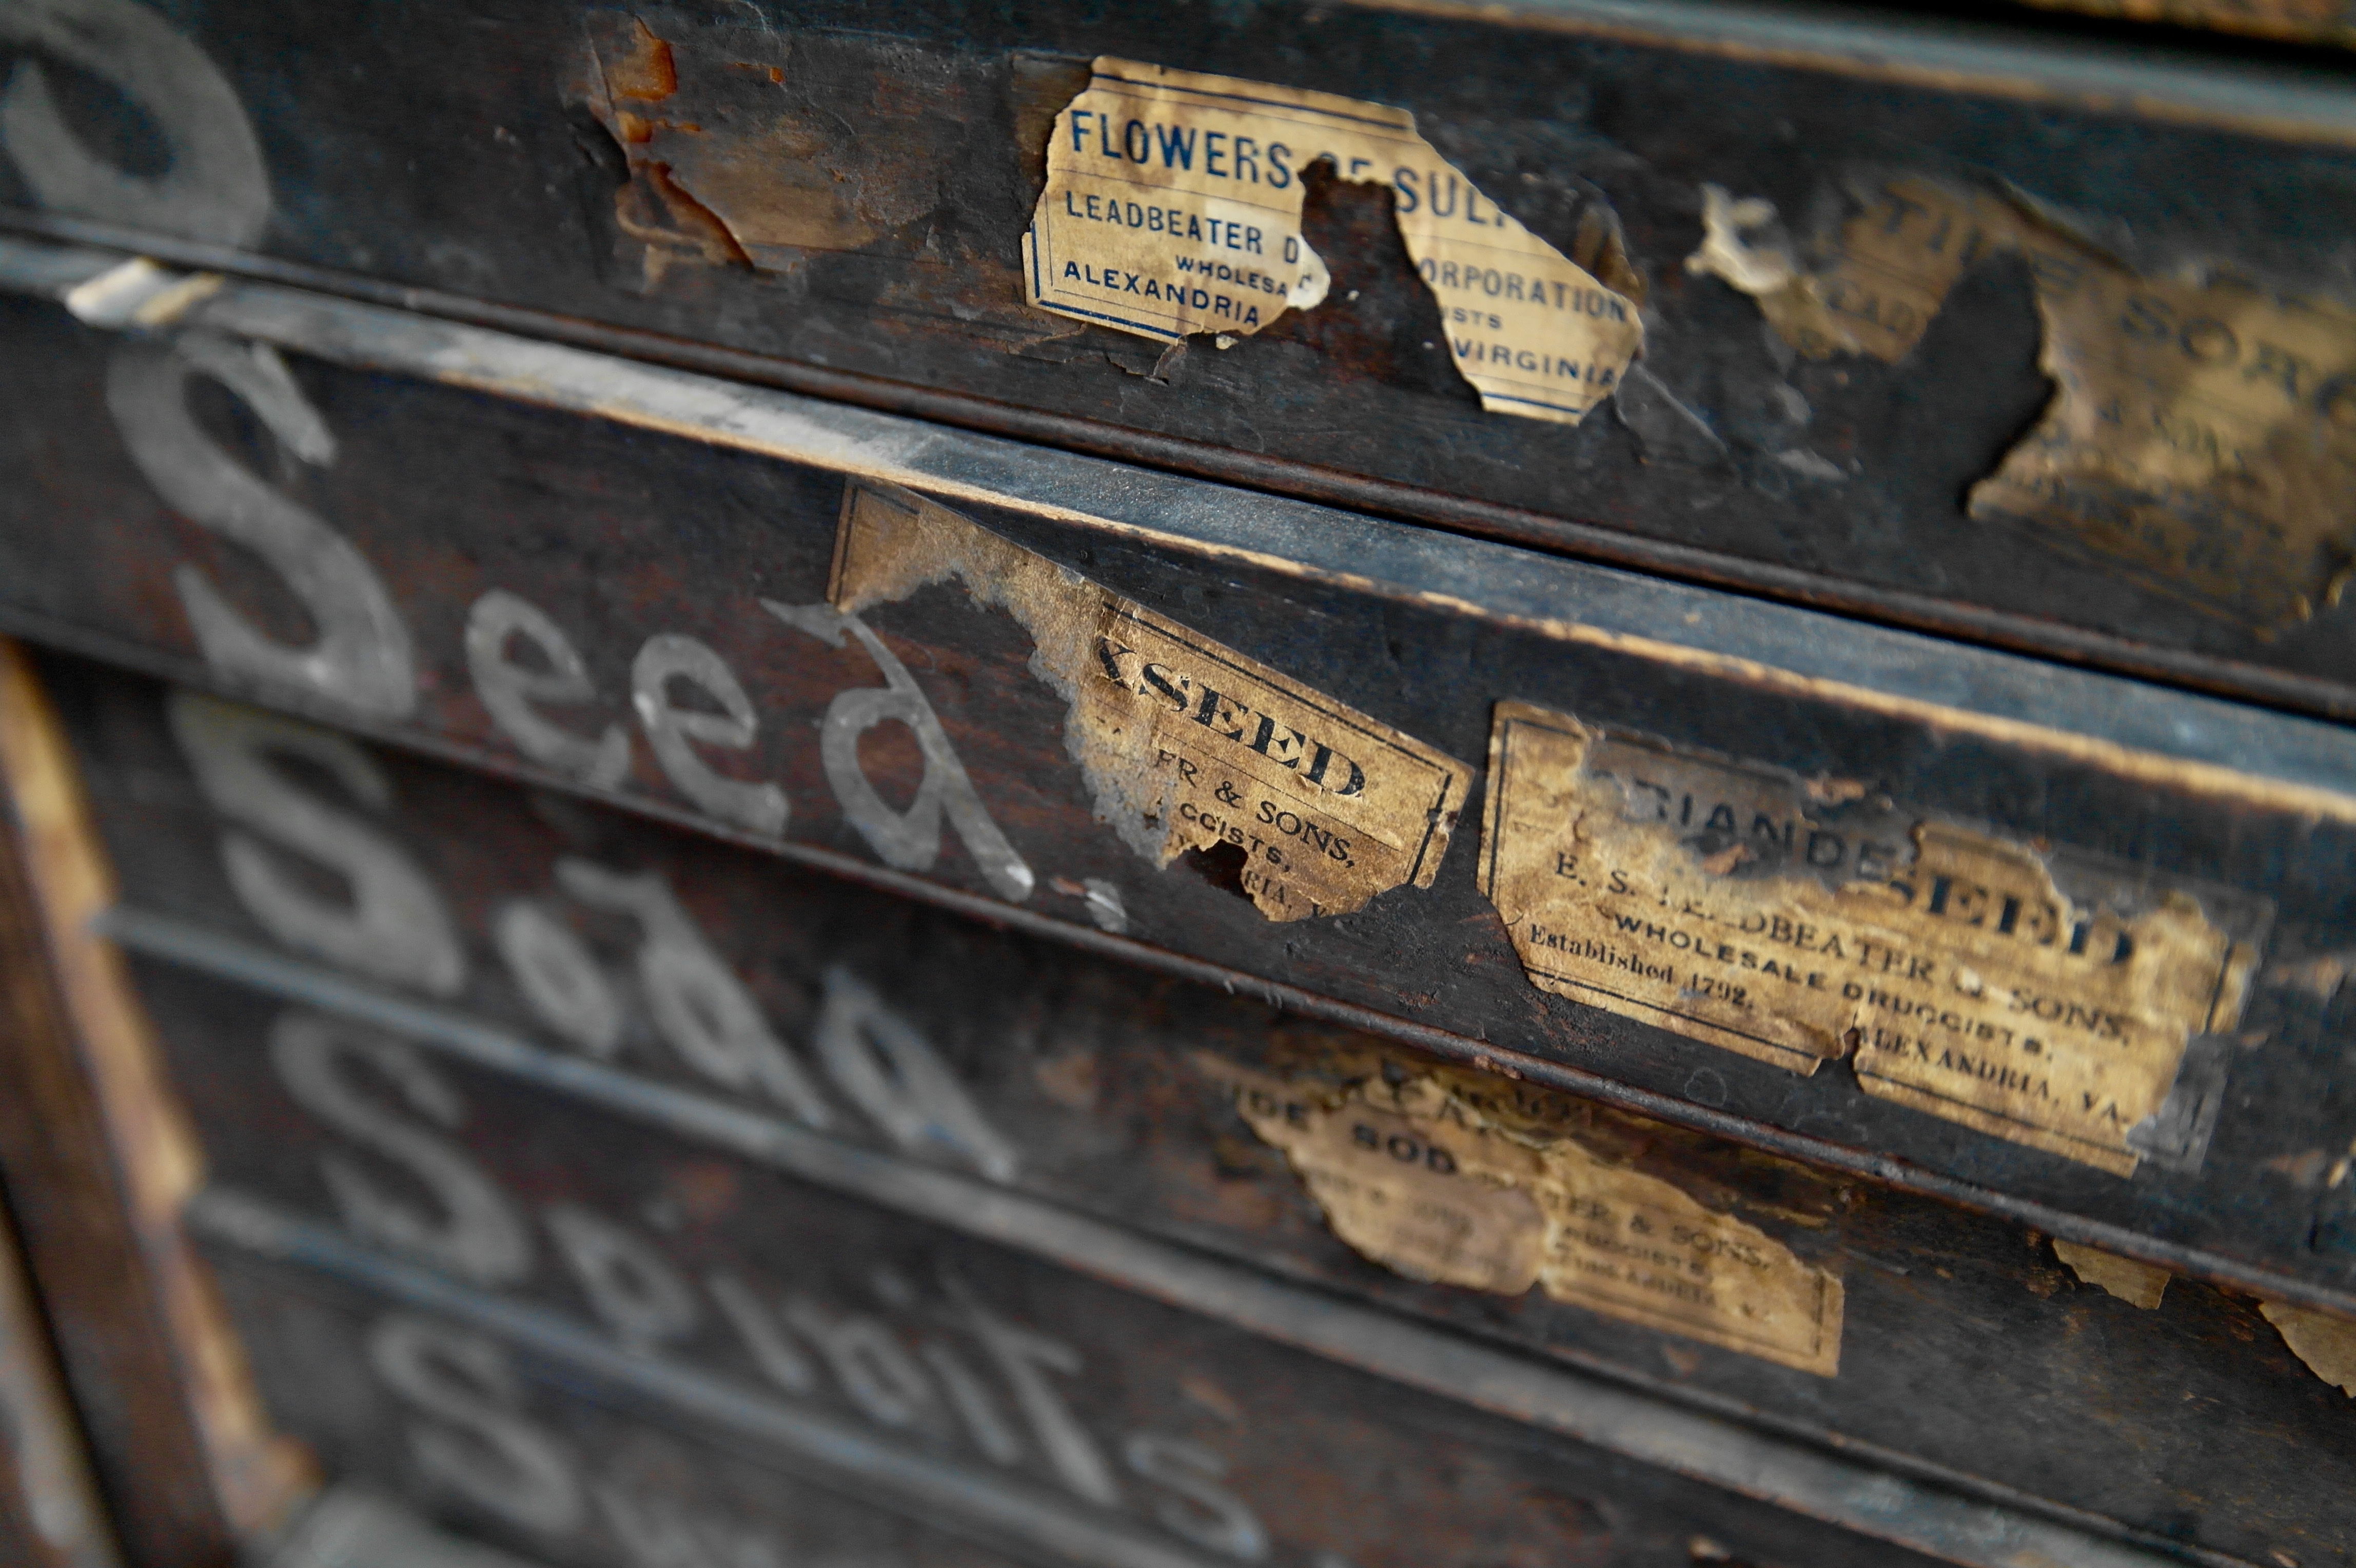
wood, antique, number, metal, automotive exterior